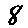
Label: 8